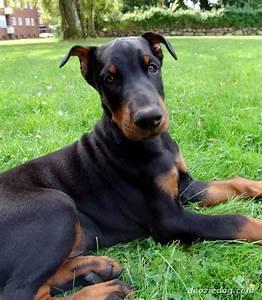
dog